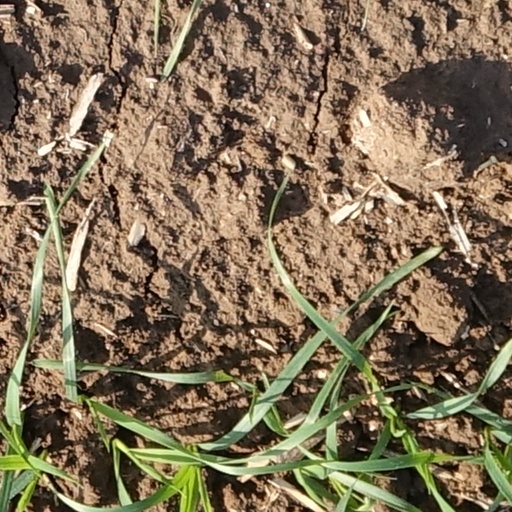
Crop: wheat